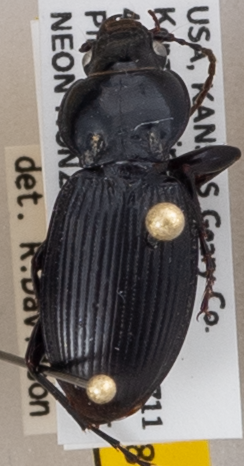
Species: Cyclotrachelus sodalis colossus
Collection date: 2020-06-29
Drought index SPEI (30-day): -0.638
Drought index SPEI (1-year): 0.748
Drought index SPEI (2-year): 2.01